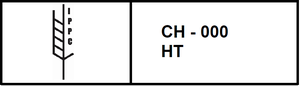
NIMP n° 15 - Directives pour la réglementation de matériaux d’emballage à base de bois dans le commerce international, cf. www.ippc.int. Marque la plus utilisée en Suisse Extrait du PDF tel que montré.
Les Normes internationales pour les mesures phytosanitaires 15 est une mesure phytosanitaire internationale élaborée par la Convention internationale pour la protection des végétaux, qui aborde directement la nécessité de traiter les matériaux en bois d'une épaisseur supérieure à 6 mm, utilisé pour expédier des produits entre les pays. Son objectif principal est d'empêcher le transport international et la propagation des maladies et des insectes qui pourraient affecter de façon négative les plantes ou les écosystèmes. NIMP 15 affecte tout le matériel d'emballage en bois en exigeant qu'ils soient écorcés et puis traité thermiquement ou par fumigation au bromure de méthyle et estampillé ou marqué, avec une marque de conformité.